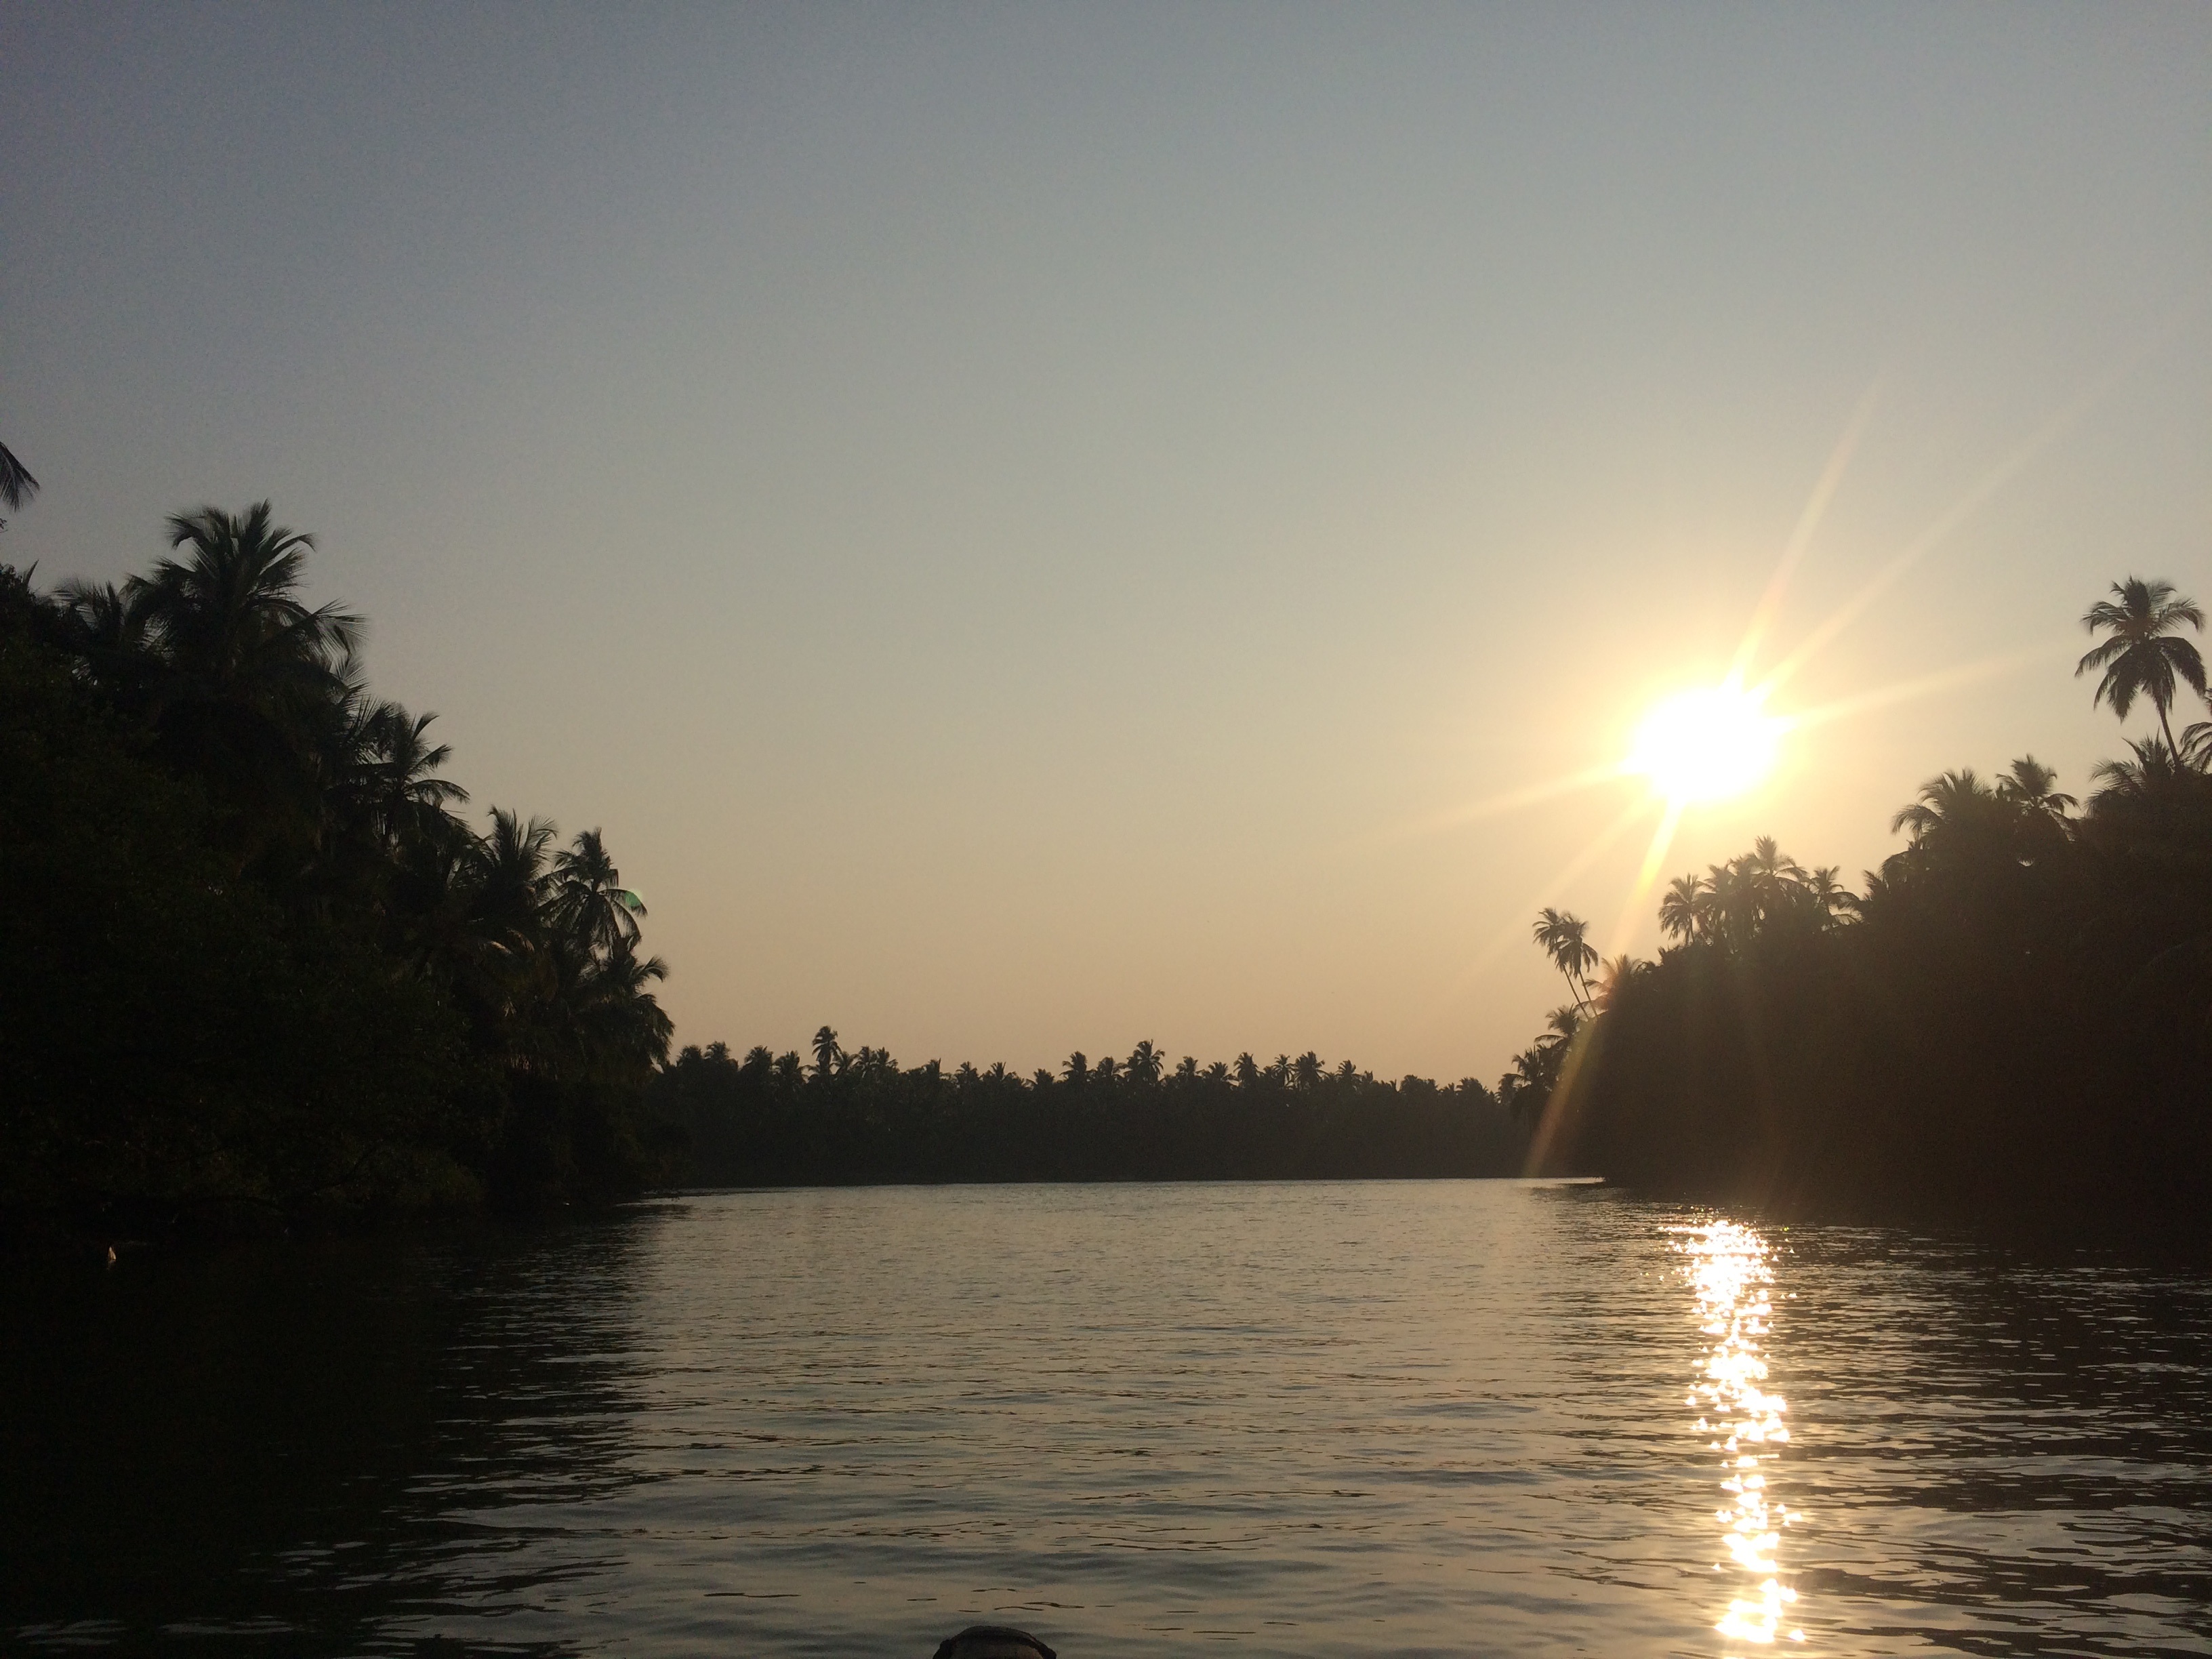
sea, sun, sunrise, sunset, sunlight, morning, lake, dawn, river, dusk, evening, reflection, vehicle, atmospheric phenomenon